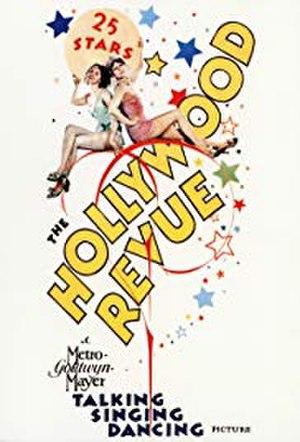
Singin' in the Rain est une célèbre chanson d'amour américaine, écrite par Arthur Freed, composée par Nacio Herb Brown, et enregistrée pour la première fois par Cliff Edwards et Joan Crawford dans le film musical Hollywood chante et danse de Charles Reisner de 1929. Elle devient une des musiques de film et interpretation de claquettes les plus célèbres de l'histoire du cinéma, avec sa reprise par l'acteur-danseur Gene Kelly avec le thème de film musical Chantons sous la pluie, de la Metro-Goldwyn-Mayer de 1952.